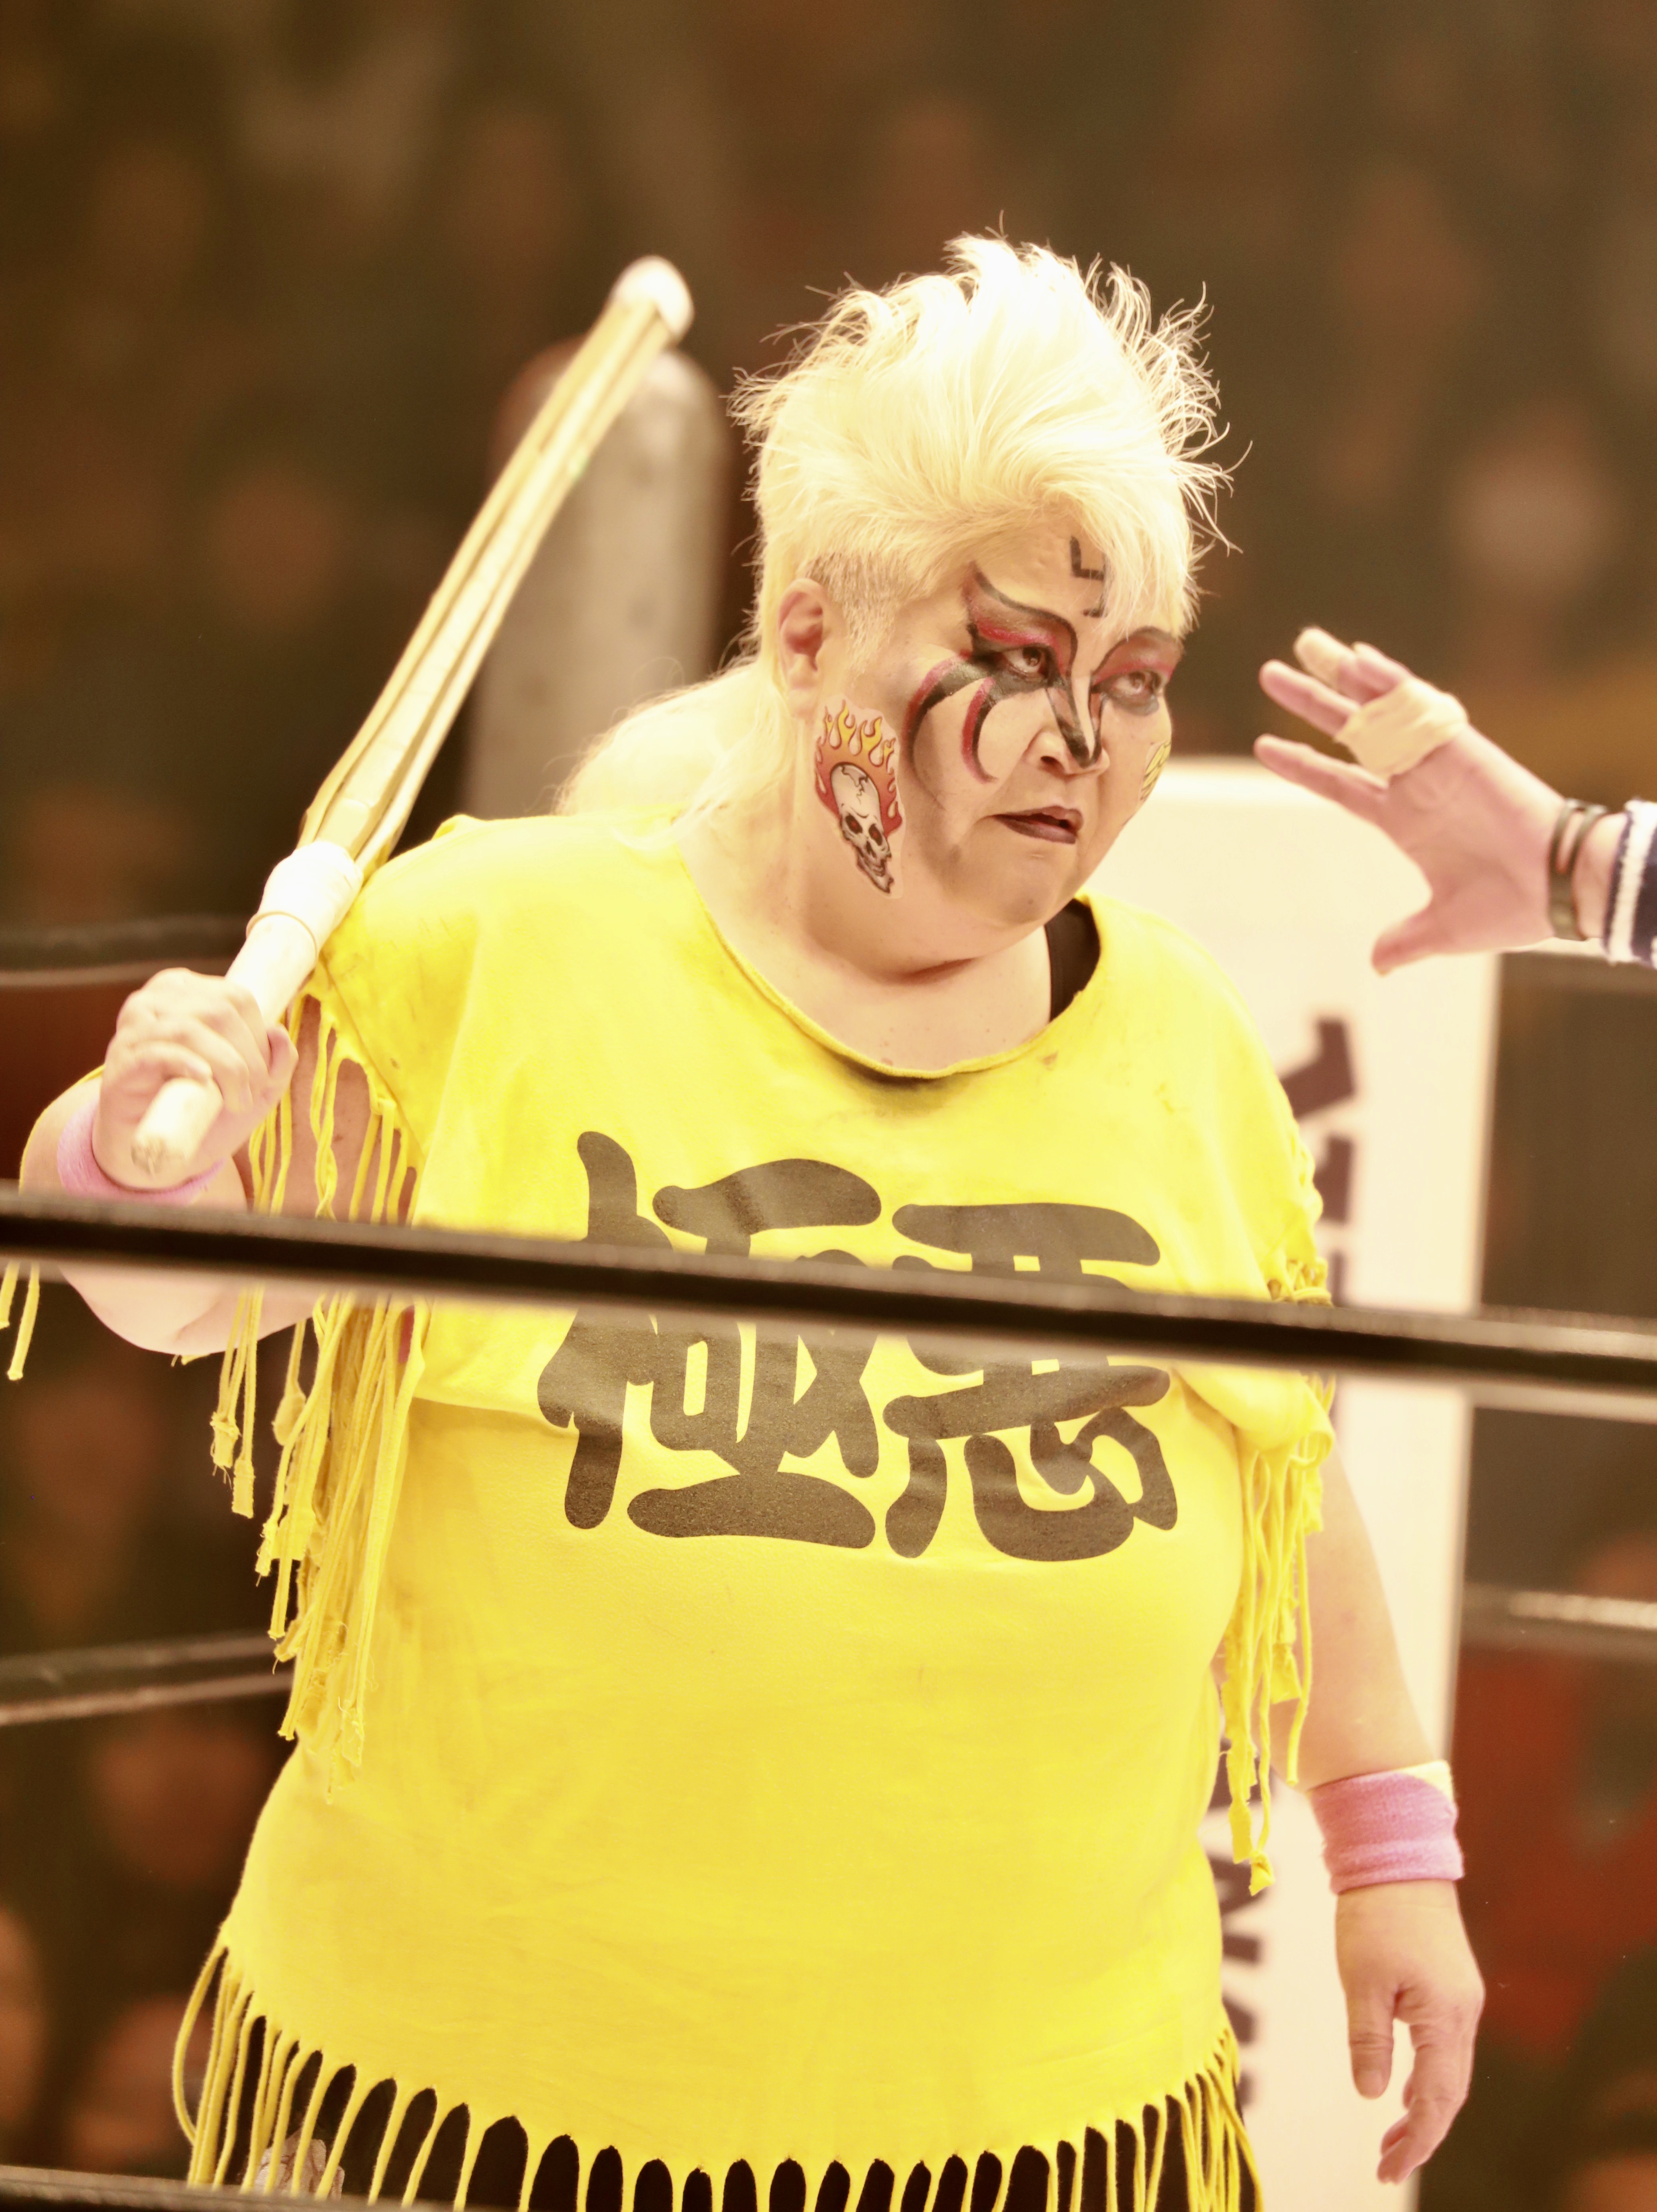
ดัมป์ มัตสึโมโตะ

|name=คาโอรุ มัตสึโมโตะ
|image=20191208danpu.jpg
|names=ดัมป์ มัตสึโมโตะคาโอรุ มัตสึโมโตะ
|birth_name =คาโอรุ มัตสึโมโตะ
|birth_place=คุมะงะยะ ไซตะมะ ญี่ปุ่น
|debut=1980
คาโอรุ มัตสึโมโตะ เป็นนักมวยปล้ำอาชีพหญิงชาวญี่ปุ่น สังกัดเอเจดับเบิลยู (All Japan Women's Pro-Wrestling) รู้จักกันในชื่อ ดัมป์ มัตสึโมโตะ เนื่องจากมีน้ำหนักถึง 115 กิโลกรัม มีร่างใหญ่เมื่อเทียบกับนักมวยปล้ำหญิงคนอื่นๆ และมีท่าไม้ตายเป็นท่าซูเปอร์ซูเพล็กซ์ ทิ้งตัวใส่คู่ต่อสู้เปรียบเหมือน "รถดัมป์" (Dump Truck)
ดัมป์ มัตสึโมโตะ เป็นนักมวยปล้ำหญิงที่มีชื่อเสียงในญี่ปุ่นในช่วงทศวรรษ 1980 เคยครองตำแหน่งแชมเปียนของเอเจดับเบิลยู โดยเอาชนะไลออนเนส อาซูกะ เมื่อปี 1983 ครองตำแหน่งอยู่ราว 6 เดือน ก่อนจะเสียตำแหน่งกลับคืนให้กับอาซูกะในการแข่งขันนัดแก้มือ จากนั้นได้หันมาเล่นประเภทแท็กทีม จับคู่กับบูล นากาโนะ, เครน ยู และคอนดอร์ ซาอิโตะ เป็นคู่แข่งสำคัญของทีมครัชแกลส์ (The Crush Gals) ที่นำโดยไลออนเนส อาซูกะ และชิกูซะ นางาโย เคยได้ตำแหน่งแชมเปียนประเภทแท็กทีม 2 ครั้ง Dump Matsumoto - WOMEN'S WRESTLER PROFILES
ดัมป์ มัตสึโมโตะและเพื่อนร่วมทีม แสดงเป็นนักมวยปล้ำฝ่ายมาร มักสวมชุดสีดำ จึงได้รับฉายาว่า ปิศาจสีดำ (Black Devil) การแสดงโชว์ในยุคหลัง หลังปลดเกษียณในปี 1988 มักจะทาสีหน้าแบบปิศาจ และแสดงเป็นฝ่ายมารอย่างเต็มตัว
==แชมป์และรางวัล==
*All Japan Women's Pro-Wrestling
**AJW Championship (AJW Championship#Title history|1 time)
**WWWA World Tag Team Championship (WWWA World Tag Team Championship#Title history|2 times) &ndash; with Crane Yu (1) and Keiko Nakano|Bull Nakano (1)
**Tag League the Best (Tag League the Best#1985|1985) – with Bull Nakano
**AJW Hall of Fame (1998)
*Wrestling Observer Newsletter awards
**Wrestling Observer Newsletter Hall of Fame (Wrestling Observer Newsletter Hall of Fame#Inductees|Class of 1996)
==อ้างอิง==
==แหล่งข้อมุลอื่น==
* Dump Matsumoto by James Phillips
*
Navboxes|
หมวดหมู่:นักมวยปล้ำอาชีพหญิงชาวญี่ปุ่น
หมวดหมู่:บุคคลจากคูมางายะ